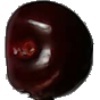
Label: Cherry 1